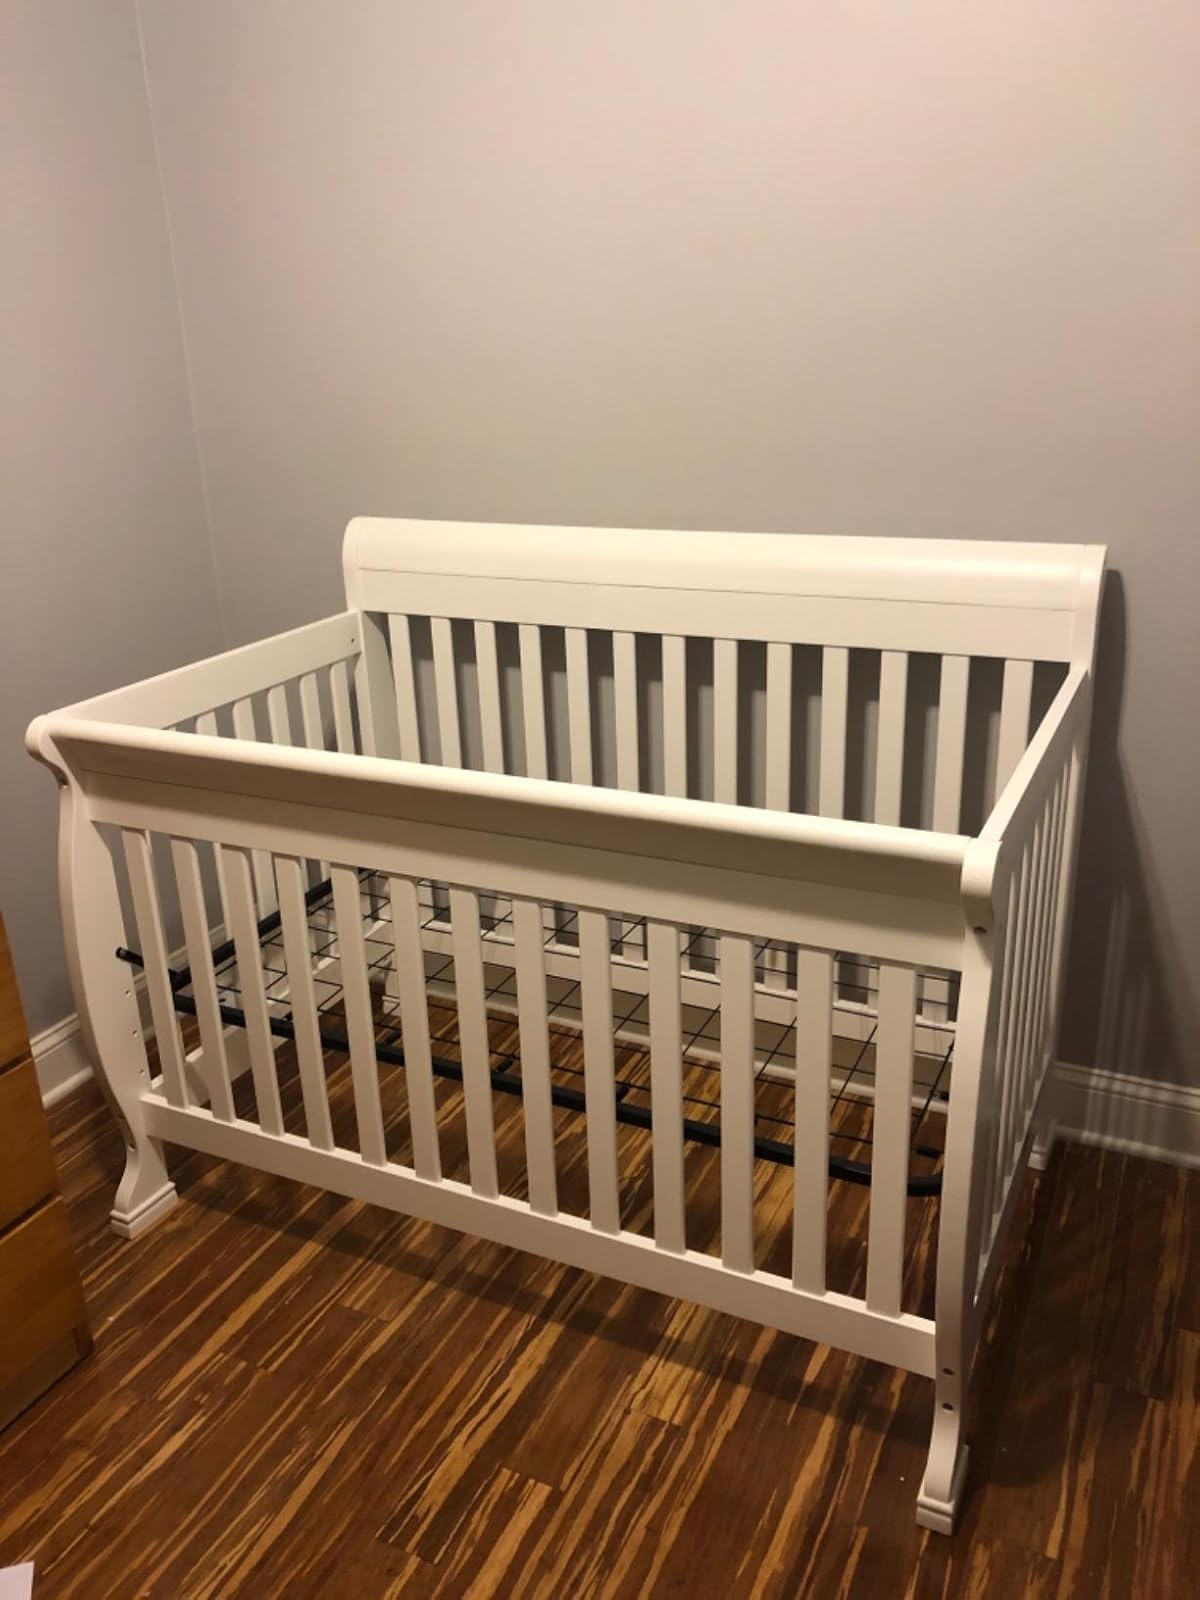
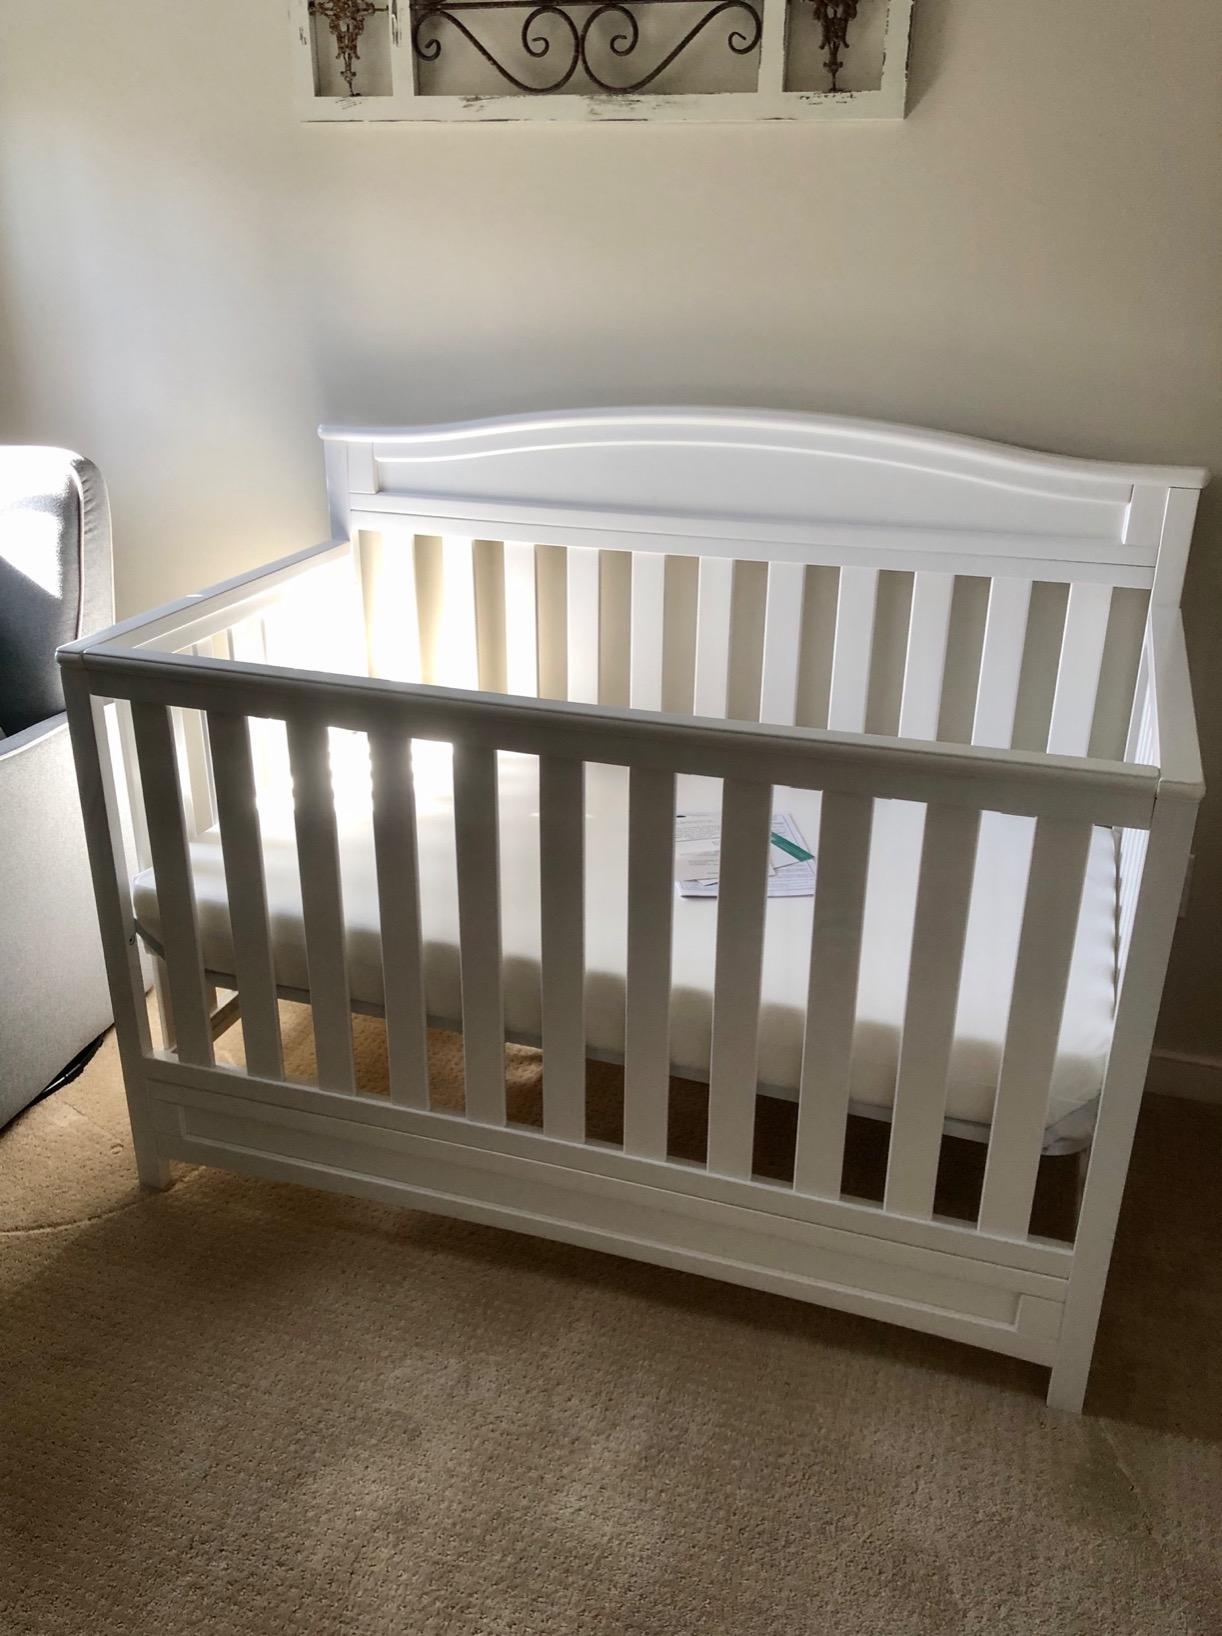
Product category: products_crib
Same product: no